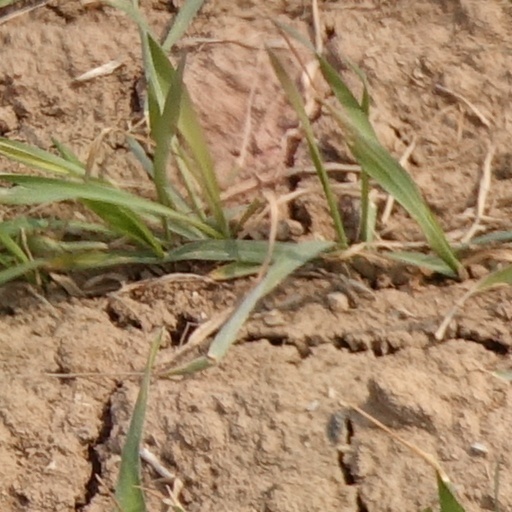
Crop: wheat